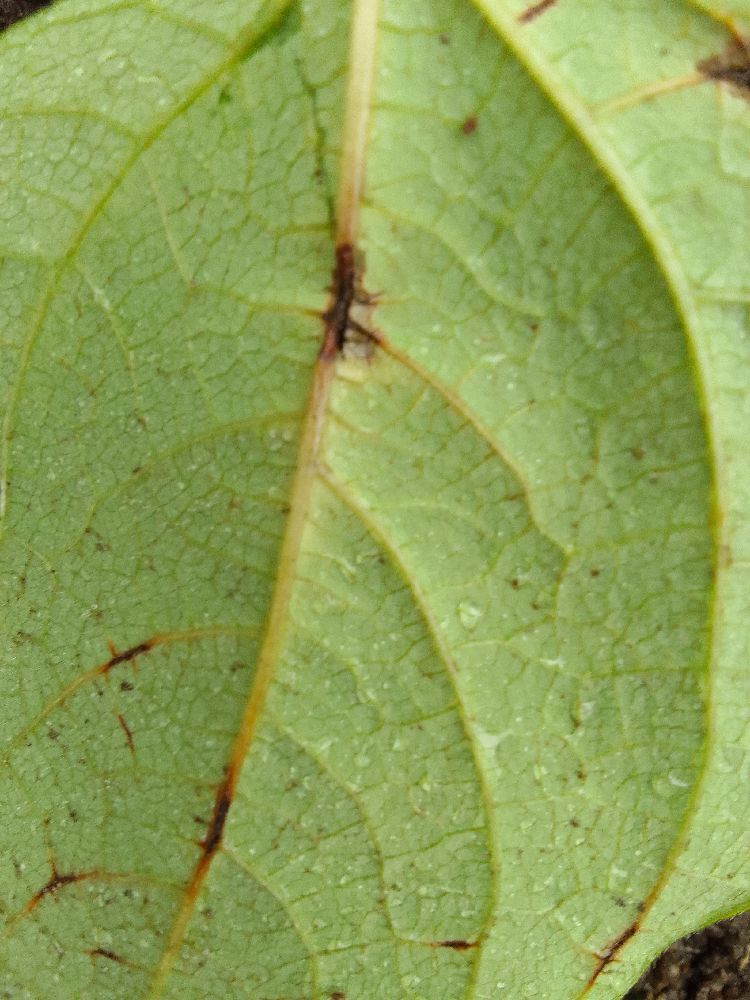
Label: anthracnose